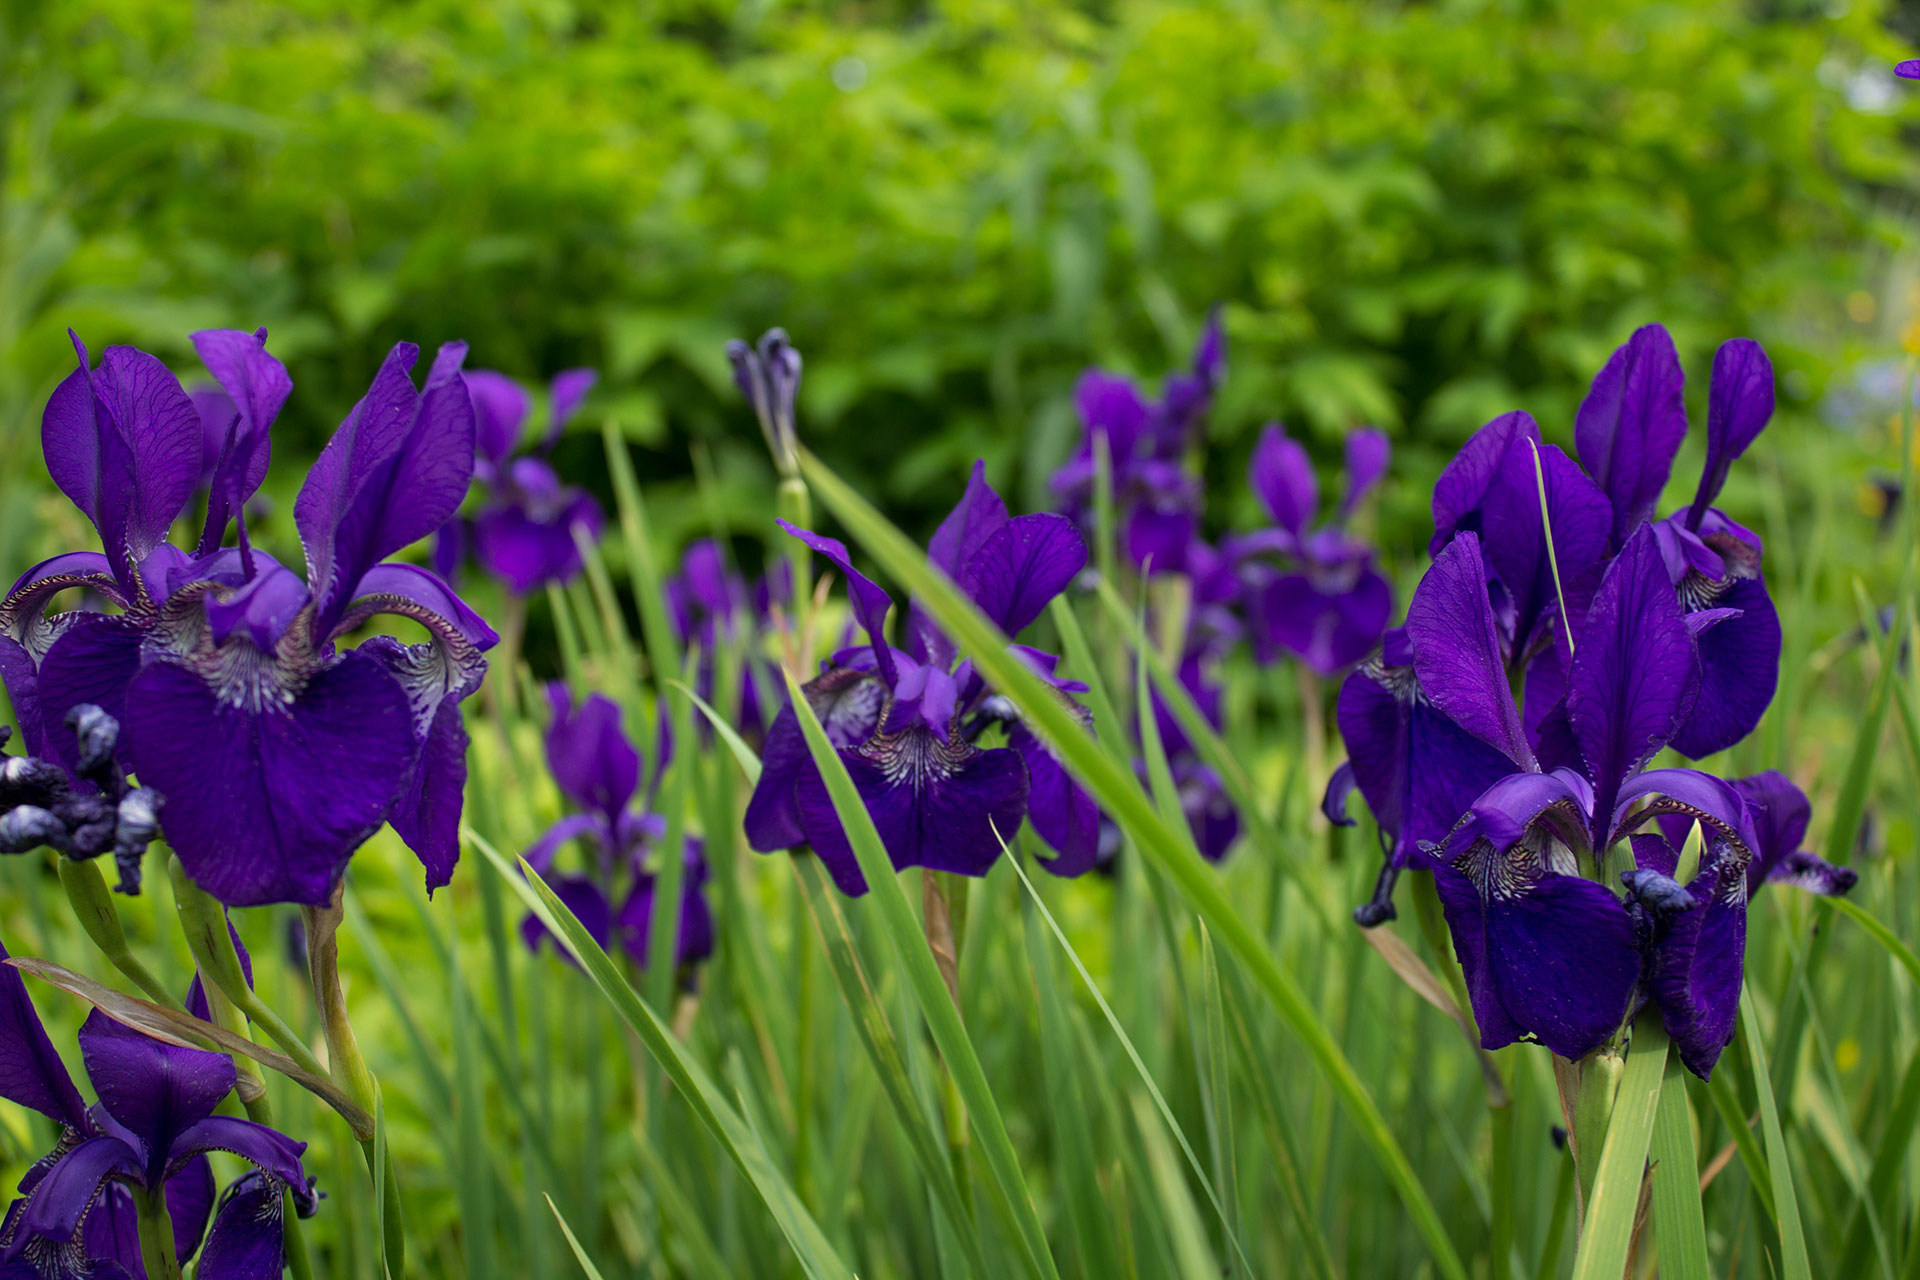
plant, field, meadow, flower, botany, garden, flora, wildflower, flowers, iris, eye, flowering plant, iris versicolor, land plant, english lavender, iris family